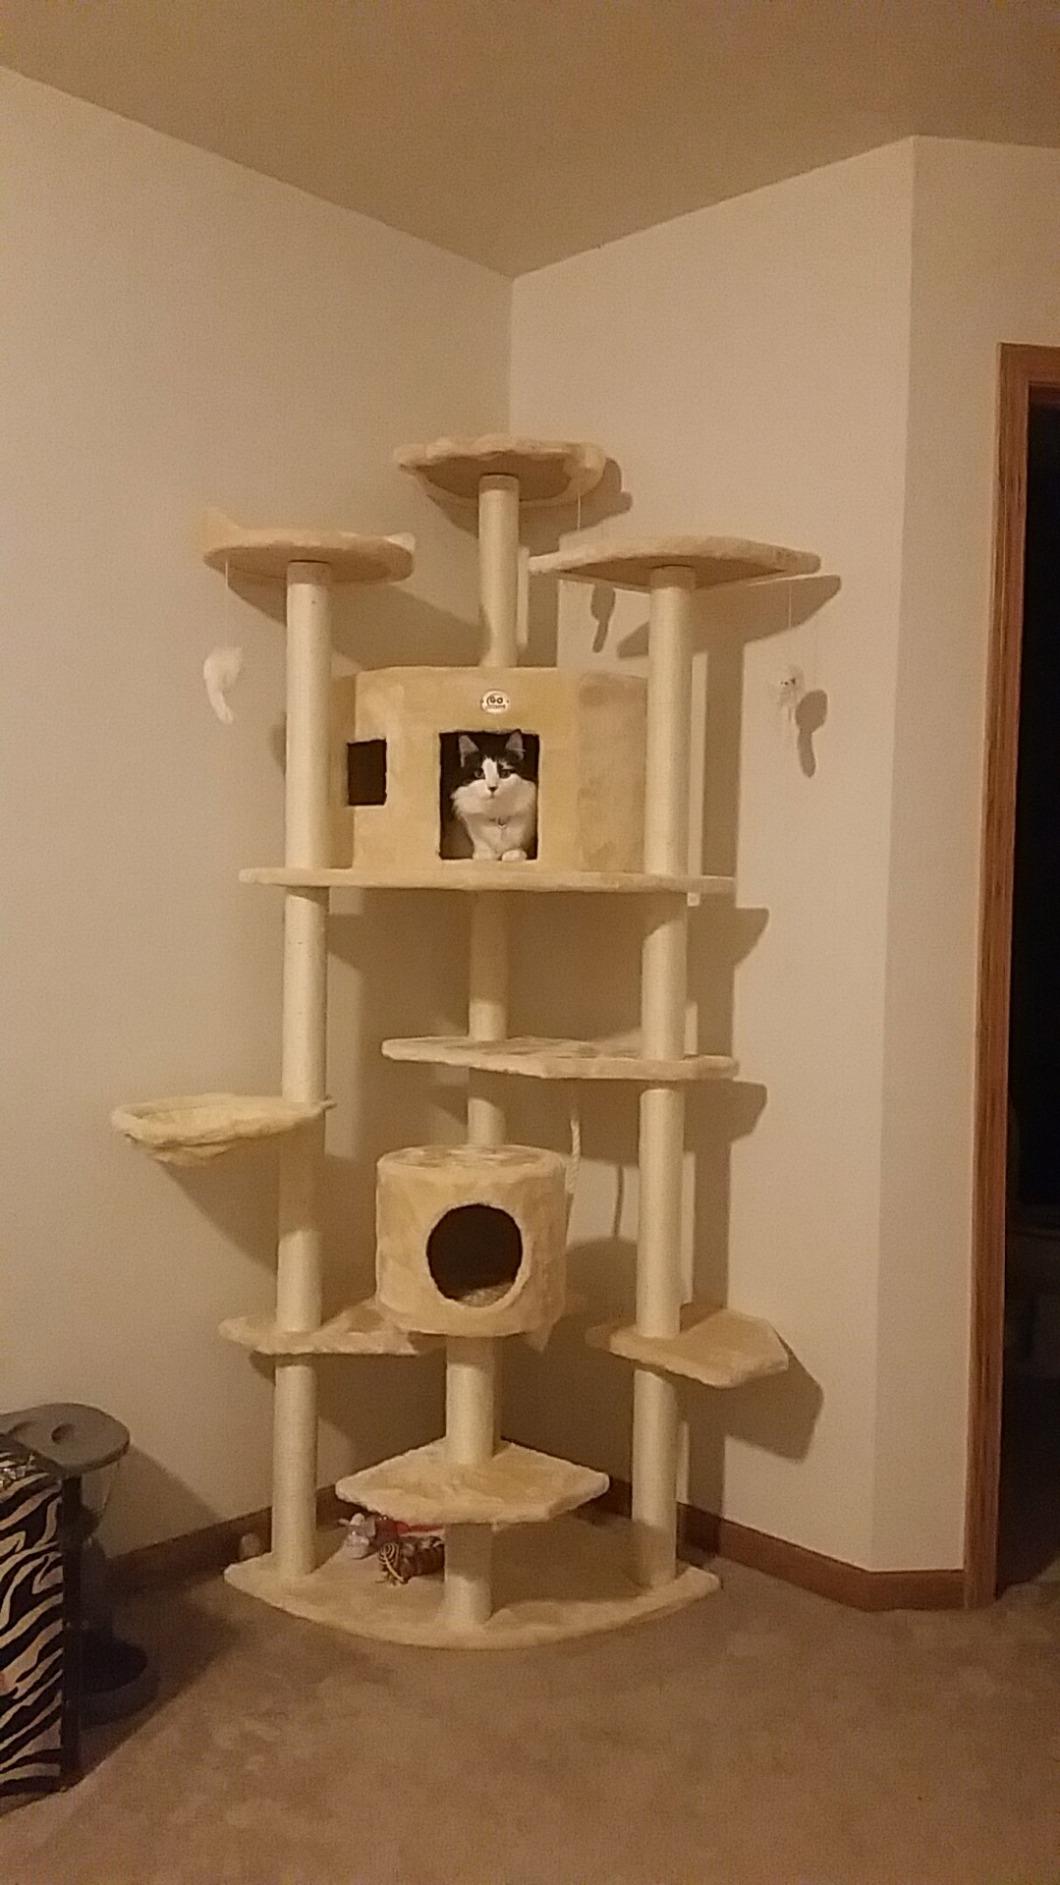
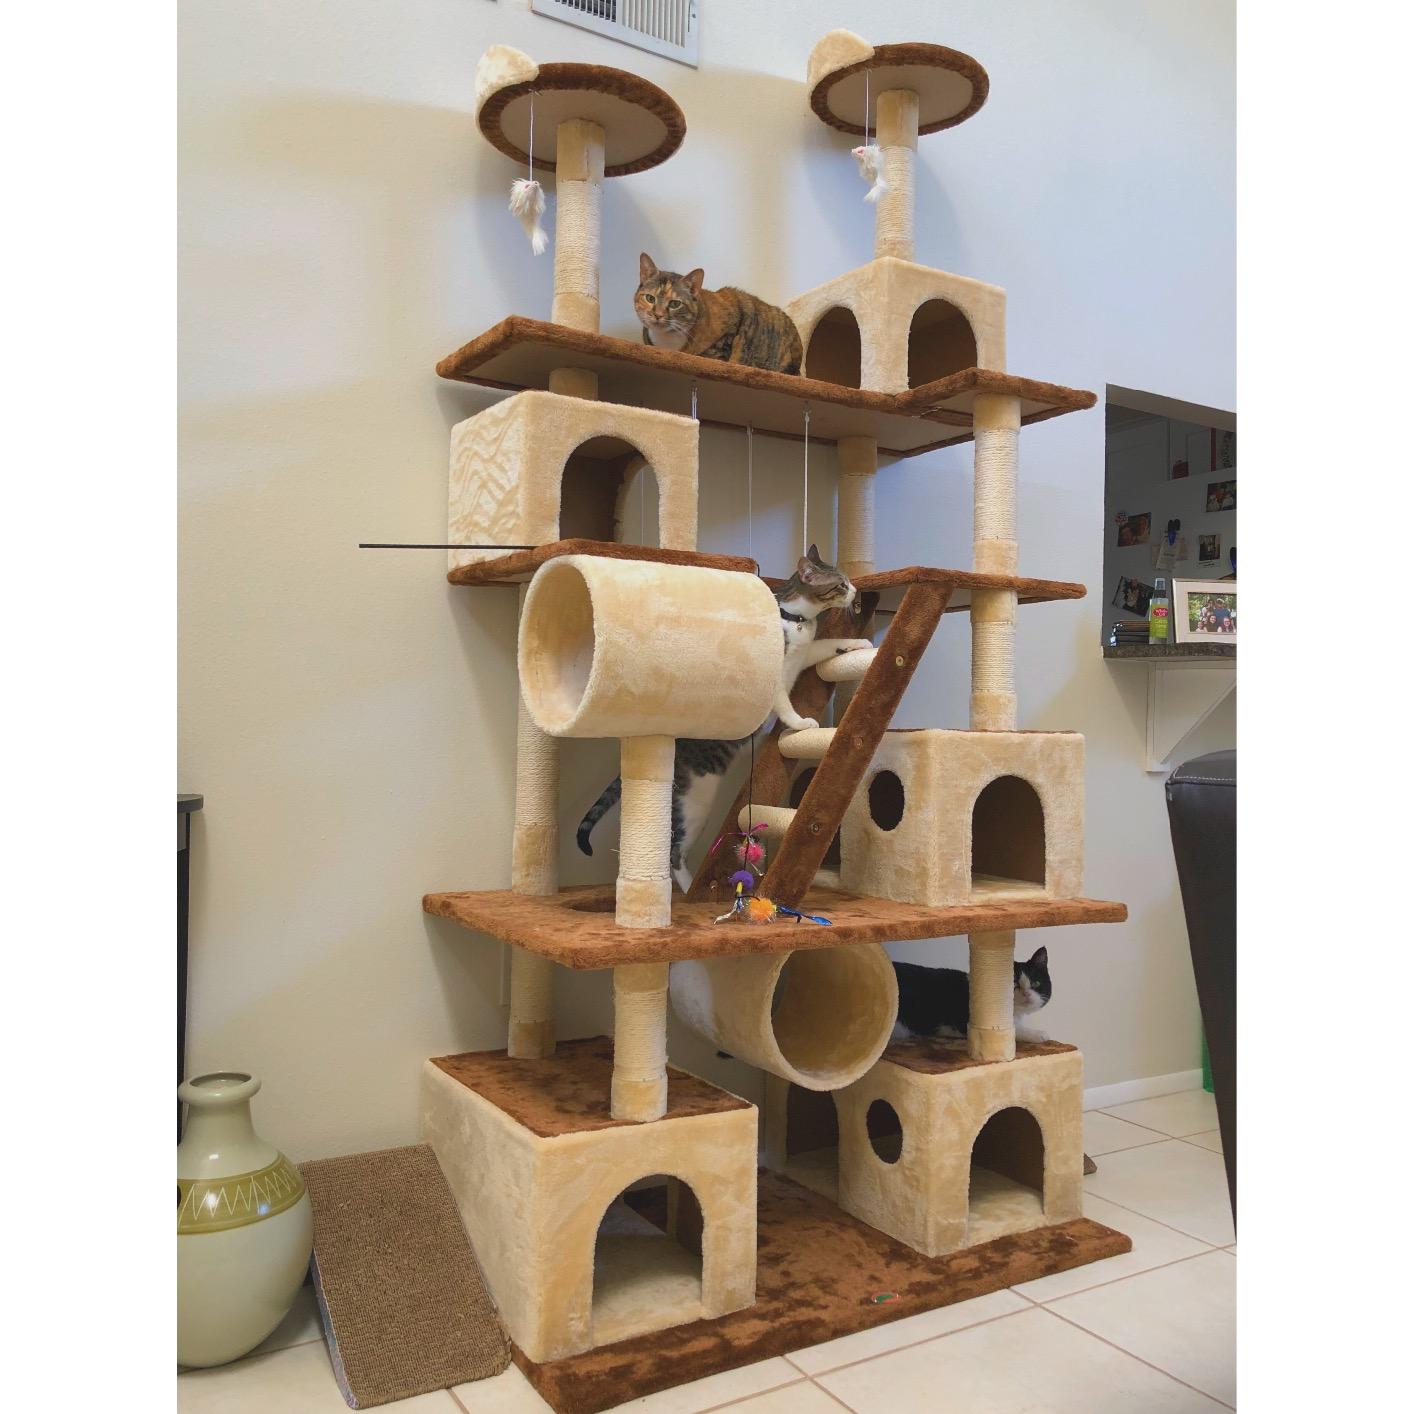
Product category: items_cat tree
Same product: no